Marysville, Ohio

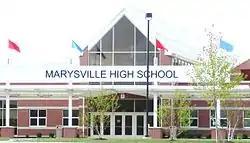
Marysville High School

There are numerous parks, totaling over . They include such features as walking and bike nature trails along Mill Creek, with trails at Aldersgate, Eljers, McCarthy, Mill Creek, Mill Valley South and Central, and Shwartzkopf parks. There is an amphitheater at the American Legion park, soccer and baseball fields at Eljer, Lewis, Mill Creek, and Mill Valley South and Central parks, lighted tennis courts at Eljer and Lewis parks, basketball courts at the American Legion and Aldersgate park with lighted courts at Eljer and Lewis parks, and a football field at Lewis park. There is fishing at Aldersgate, McCarthy, Mill Creek, Mill Valley Central, and Shwartzkopf parks. There is a nature preserve at MacIvor Woods. There is a Frisbee golf course, and a skateboard park at Eljer Park.